Siege of Petersburg

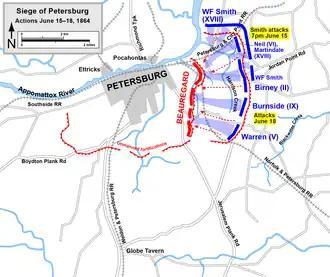
Siege of Petersburg, assaults on June 15–18

Grant selected Butler's Army of the James, which had performed poorly in the Bermuda Hundred campaign, to lead the expedition toward Petersburg. On June 14 he directed Butler to augment the XVIII Corps, commanded by Smith, to a strength of 16,000 men, including Kautz's cavalry division, and use the same route employed in the unsuccessful attacks of June 9. Since Beauregard had insufficient men available to defend the entire Dimmock defensive line, he concentrated 2,200 troops under Wise in the northeastern sector. Even with this concentration, infantrymen were spaced an unacceptable apart. His remaining 3,200 men were facing Butler's army at Bermuda Hundred.